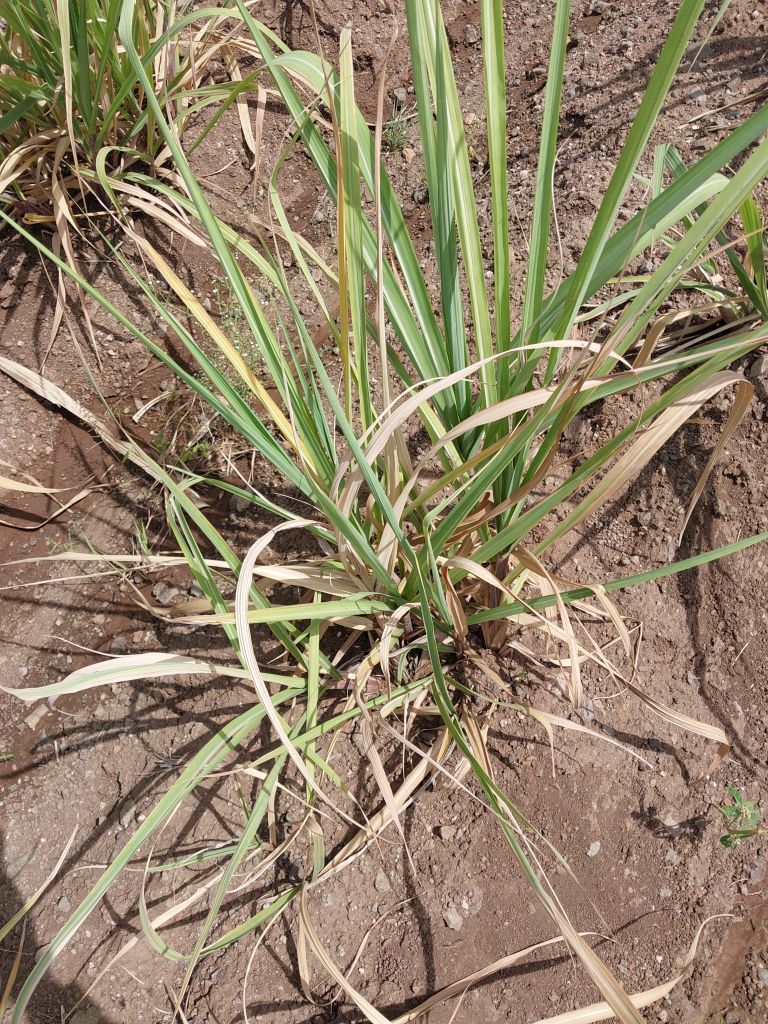
Label: Grassy shoot